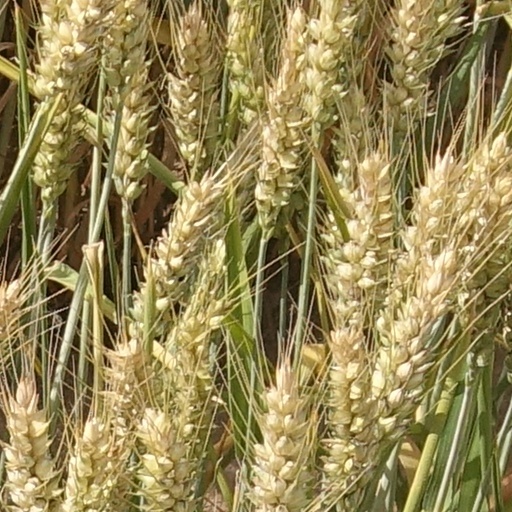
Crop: wheat